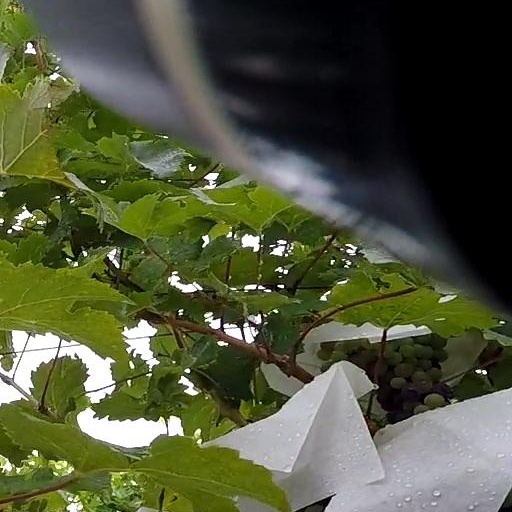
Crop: grape